Snowball marches

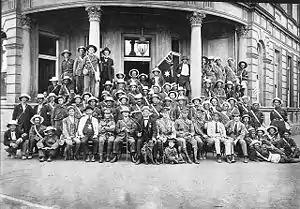
The Boomerangs at Forbes

During World War I, recruitment marches or snowball marches to state capital cities were a feature of volunteer recruiting drives for the Australian Imperial Force in rural Australia. Between October 1915 and February 1916, nine marches were held starting from various points in the state; the most notable was the first march from Gilgandra, New South Wales, known as the Cooee march. The March of the Dungarees took place in south-eastern Queensland in November 1915. In 1918, in an effort to promote recruitment, another march was staged, but this was less spontaneous and the marchers in fact travelled by train.